Termessos

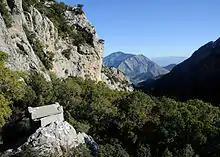
Tomb with a view.

To the south, west and north of the city, mostly within the city walls, there are large cemeteries containing rock-cut tombs, one is supposed to have belonged to Alcetas himself. Unfortunately the tomb has been despoiled by treasure hunters. In the tomb itself a kind of lattice work was carved between the columns behind the kline; at the top there was probably an ornamental frieze. The left part of the tomb is decorated with the depiction of a mounted warrior dateable to the 4th century BC. it is known that the youth of Termessos, much affected by the death of General Alcetas, built a magnificent tomb for him, and the historian Diodoros records that Alcetas did battle with Antigonos while mounted on a horse. These coincidences suggest that this is indeed the tomb of Alcetas and that it is he who is depicted in the relief.